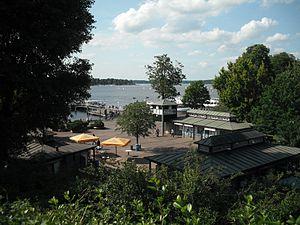
Le Großer Wannsee [ˈɡʀoːsɐ ˈvanˌzeː] est un lac formé par une anse de la rivière Havel près des localités de Wannsee et de Nikolassee, une banlieue située au sud-ouest de la capitale allemande Berlin, non loin de Potsdam.